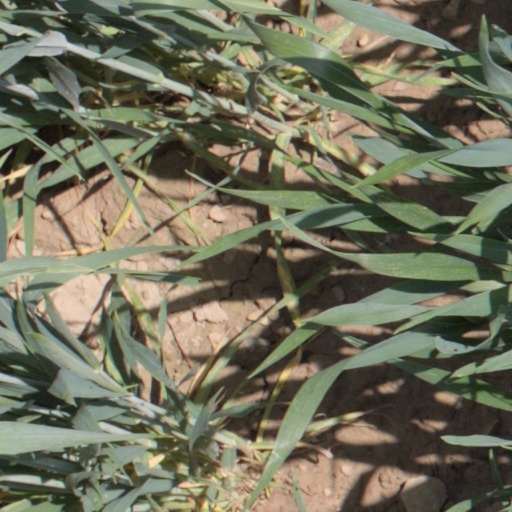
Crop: wheat